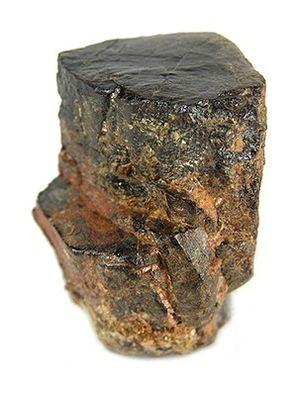
La samarskite est un minéral composé de niobotantalate naturel d'uranium, de fer et d'yttrium orthorhombique, pour la samarskite-, qui doit son nom au minéralogiste russe Vassili Samarski-Bykhovets.